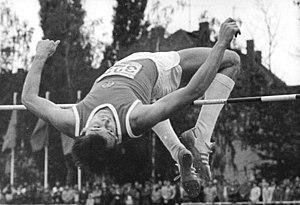
Gerd Wessig, né le 16 juillet 1959 à Lübz, est un ancien athlète est-allemand spécialiste du saut en hauteur.